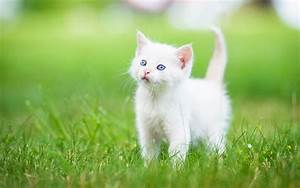
Label: gatto